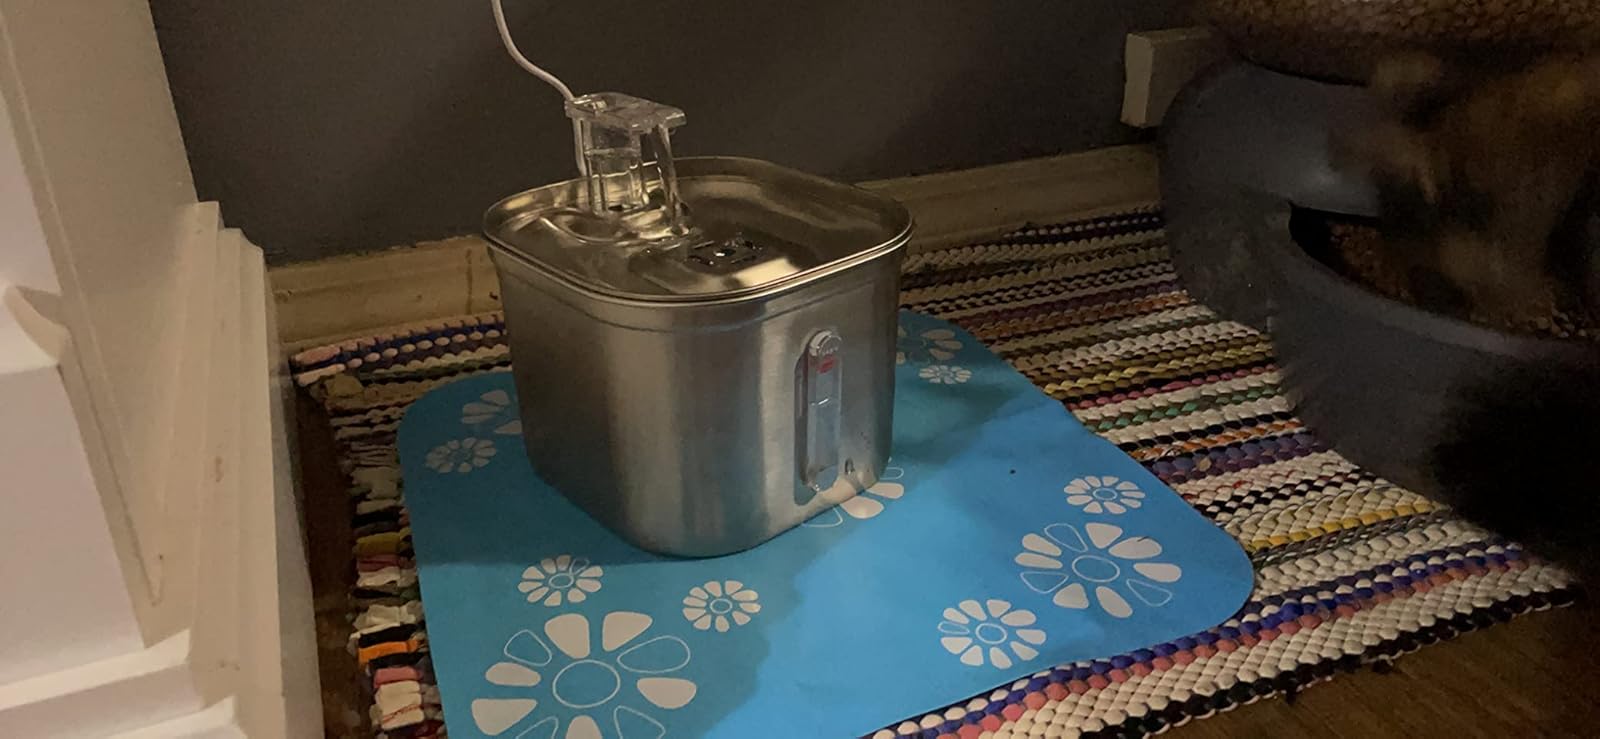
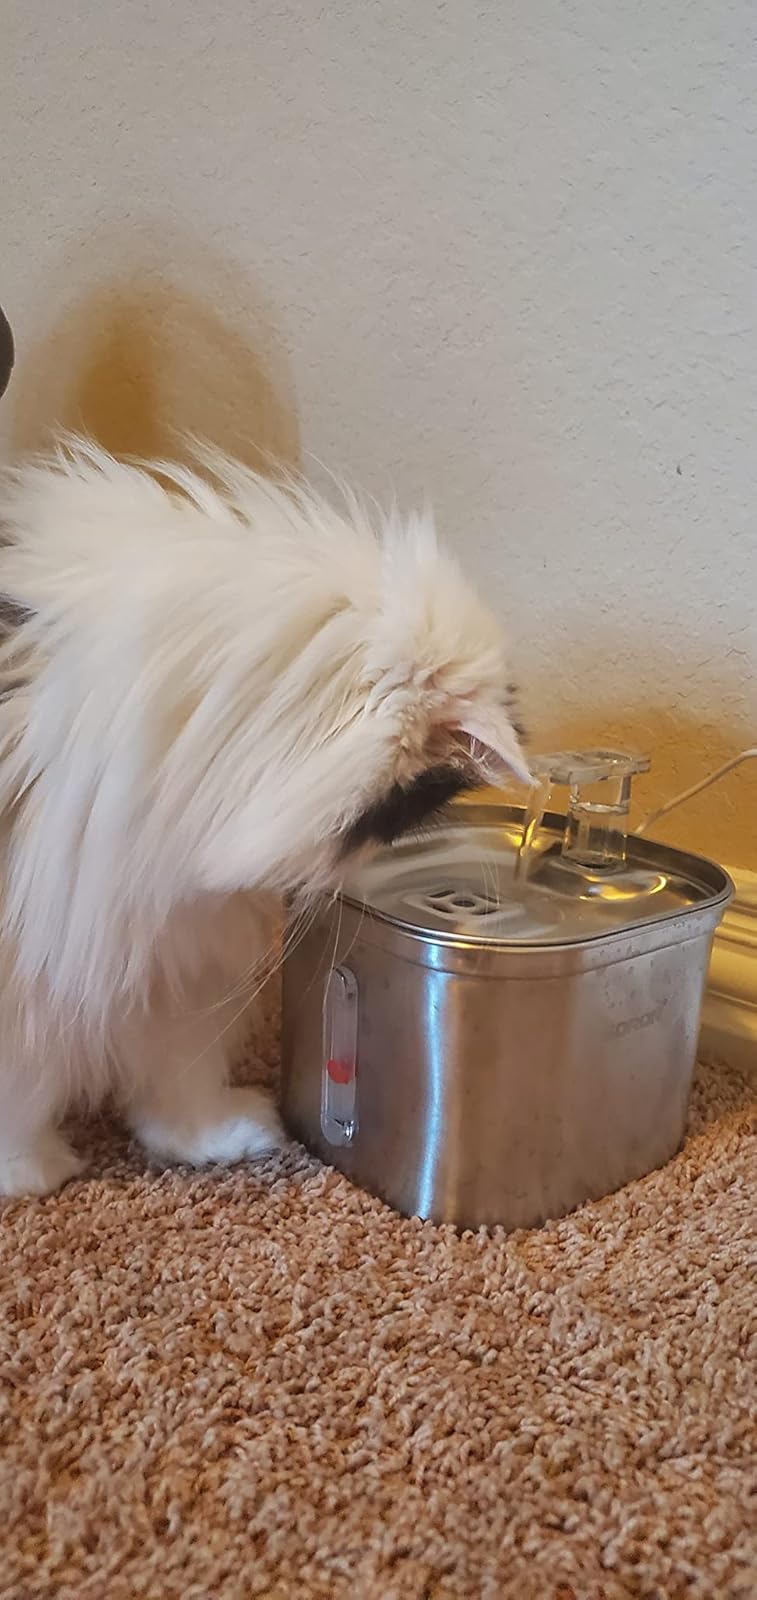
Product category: items_bowl
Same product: yes